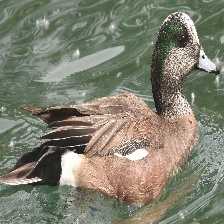
Species: AMERICAN WIGEON
Scientific name: MARECA AMERICANA
ImageNet parent category: drake